London Declaration

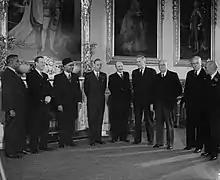
The Commonwealth Prime Ministers with the King at Buckingham Palace for the Commonwealth Prime Ministers' Conference, 1949.

The London Declaration was a declaration issued by the 1949 Commonwealth Prime Ministers' Conference on the issue of India's continued membership of the Commonwealth of Nations, an association of independent states formerly part of the British Empire, after India's transition to a republican constitution.